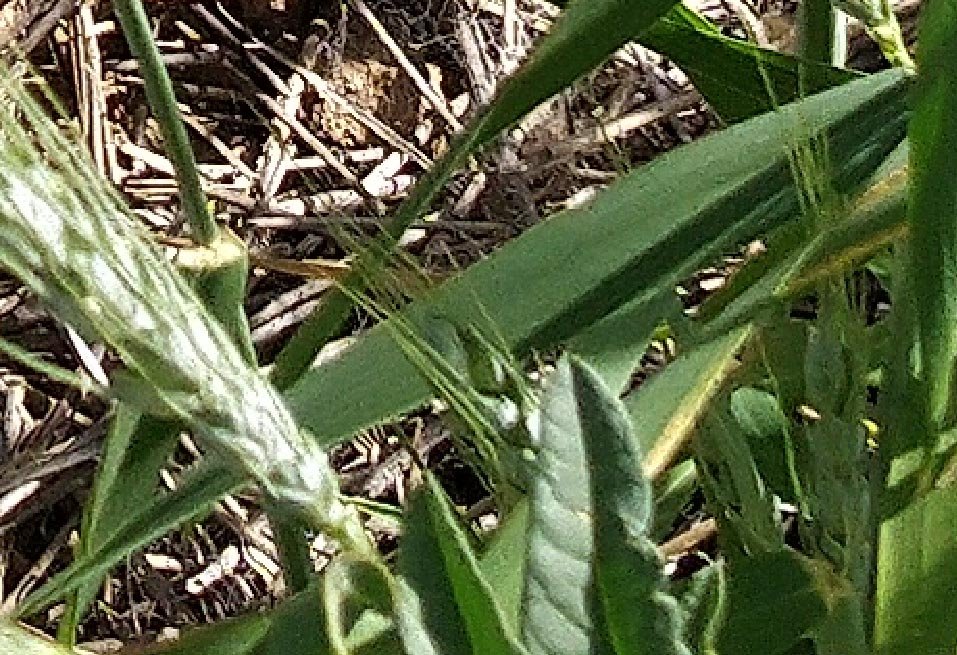
Label: Wheat___Healthy